Isle of Man Railway rolling stock

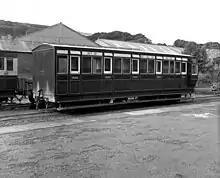
As restored in 1979 in the purple lake livery and carrying the M.N.Ry. No.17 fleet decals in the yard at Douglas Station shortly after restoration to commemorate the Manx Northern Railway centenary that year.

The amalgamation of the Manx Northern Railway into the I.M.R. in 1905 led to an urgent need to buy more carriages so that the Manx Northern's cramped six-wheelers could be removed from front-line service. Like all of the later carriages of the "F" class, the saloons were supplied by the Metropolitan Carriage & Wagon Company (which had absorbed Brown, Marshalls in 1902). The sequence begins with F.29 in 1905. They were the first to be built with wooden bodies on steel underframes and are 37' 0" long and 10'3" from rail to roof.